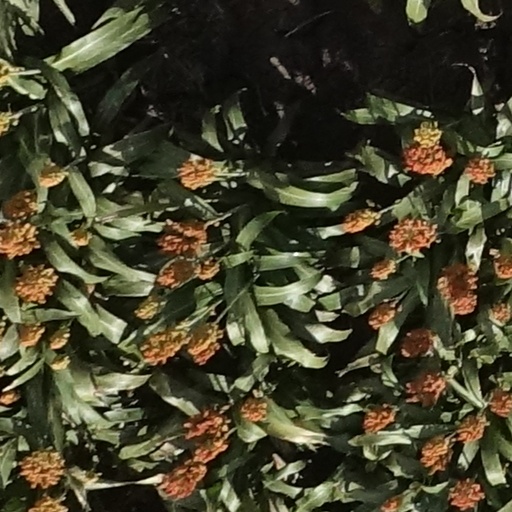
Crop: sorghum